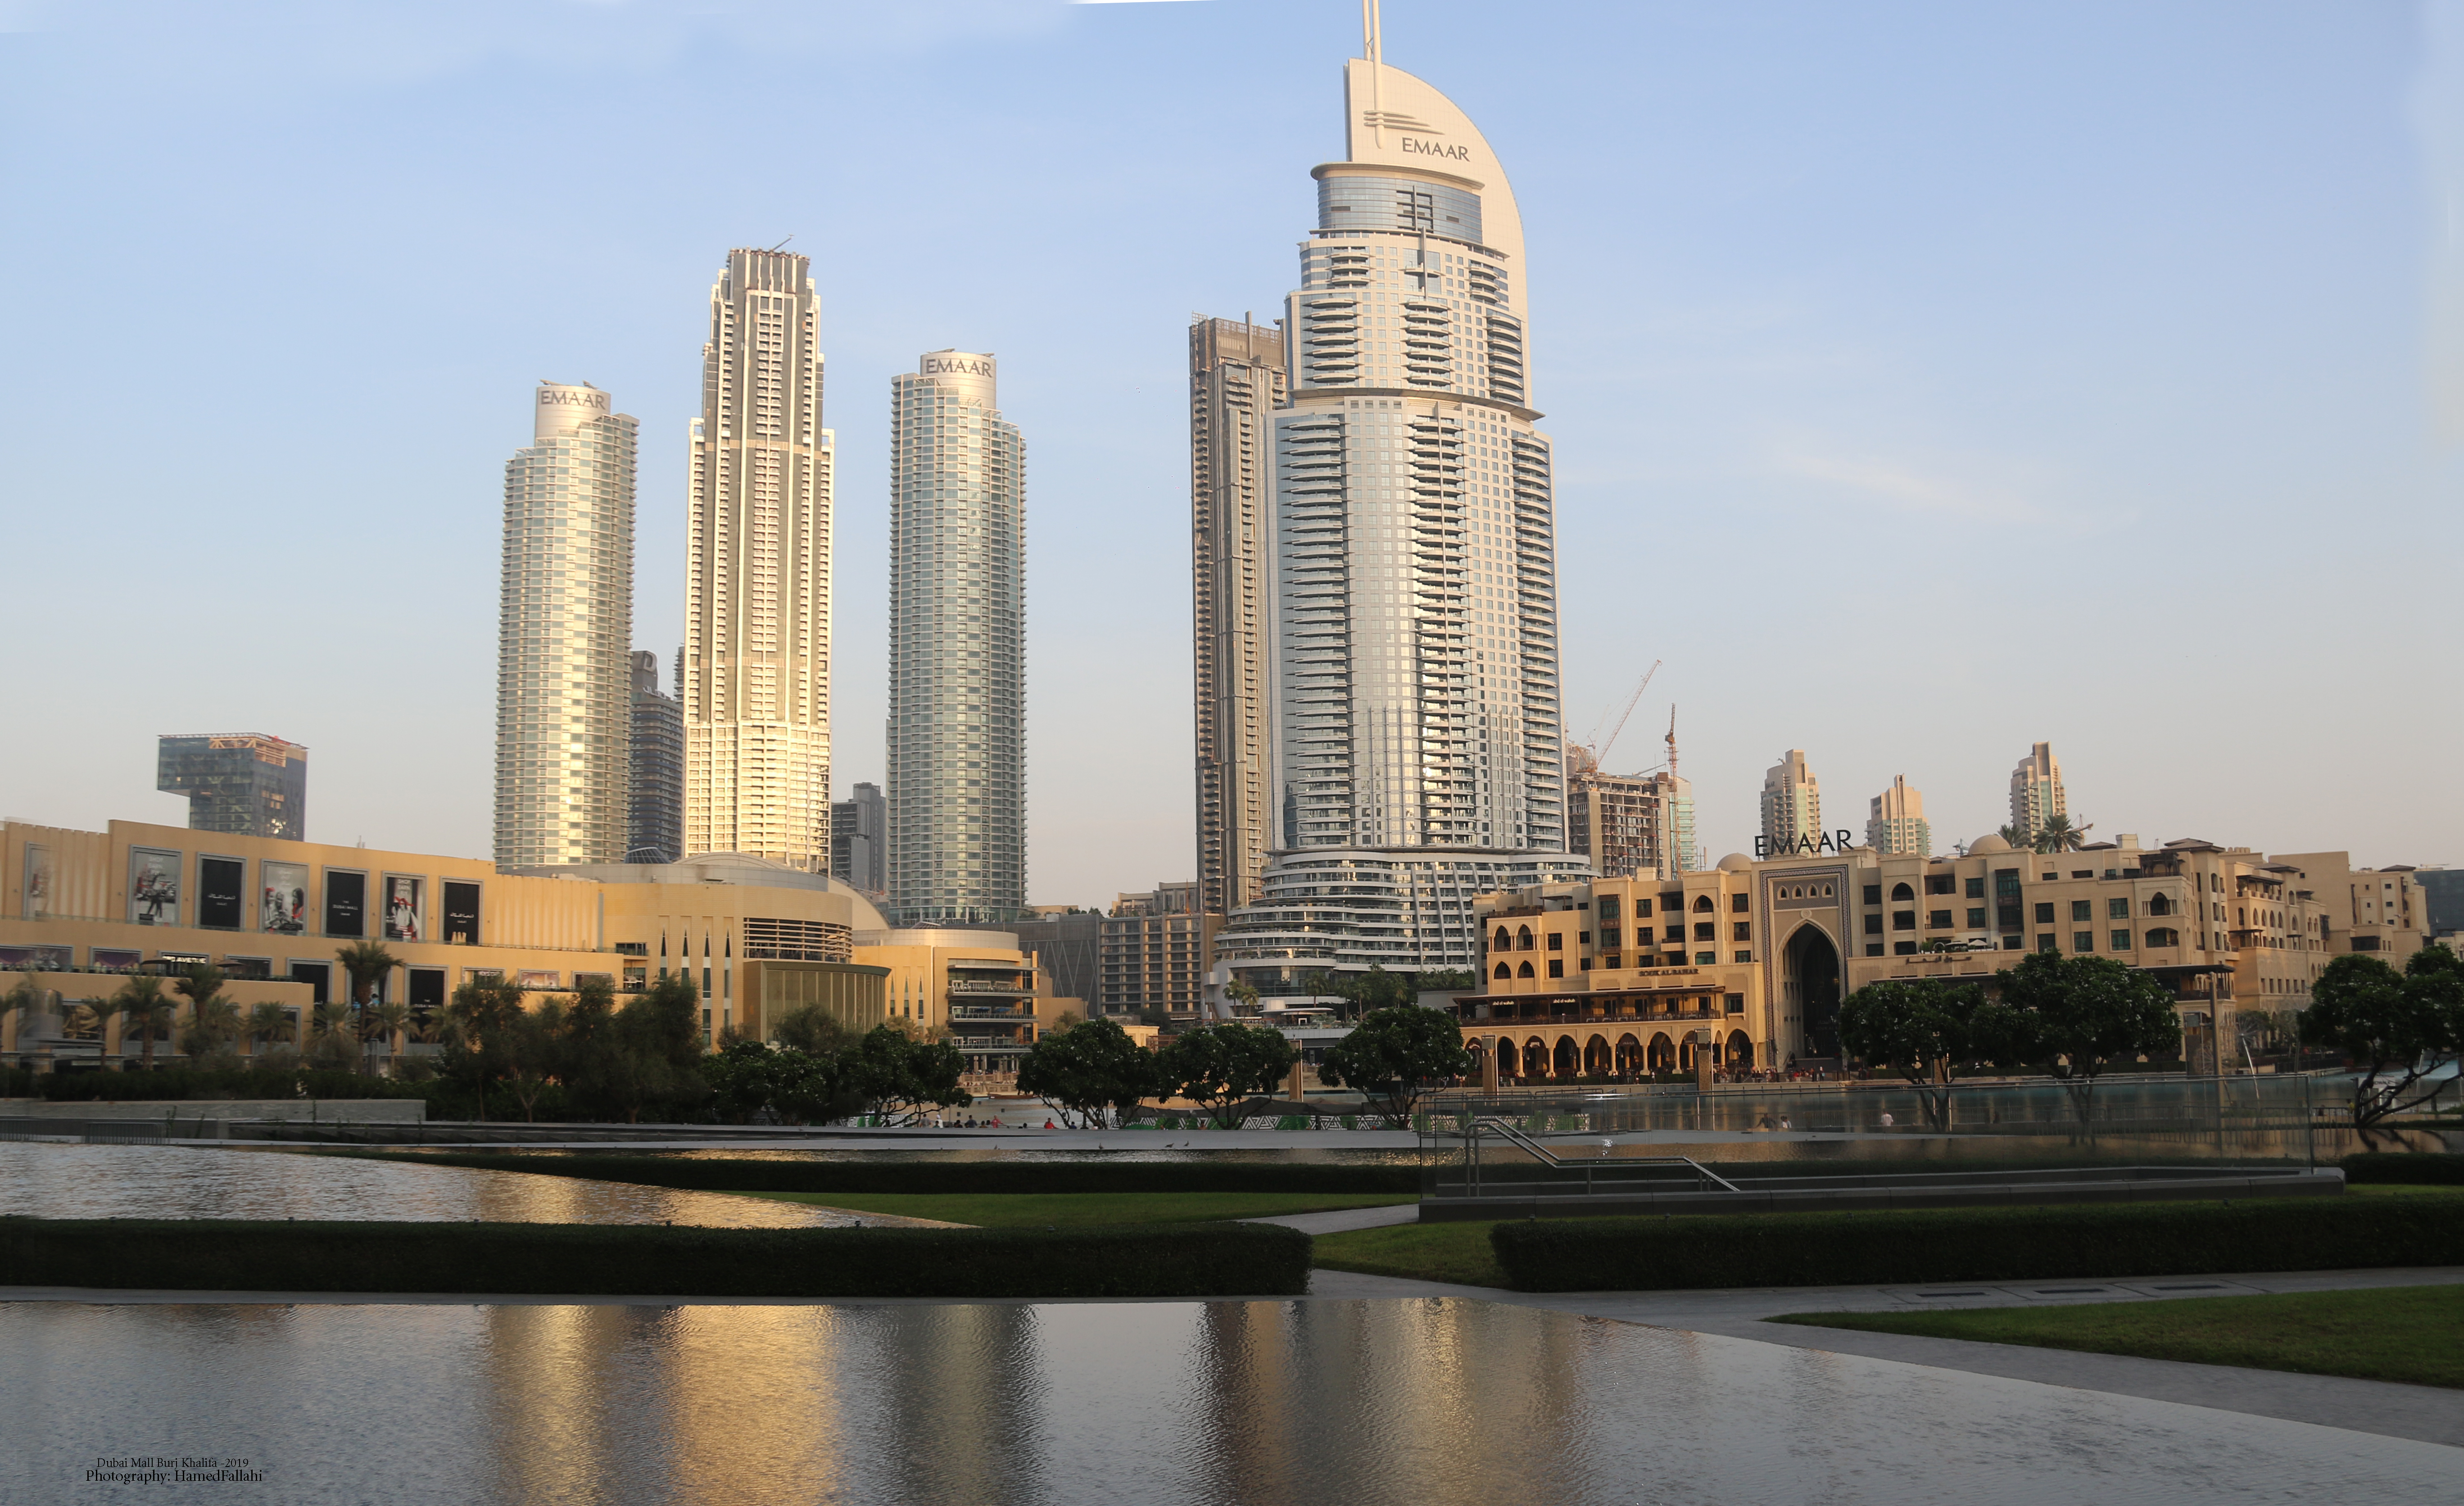
city, skyscraper, metropolitan area, cityscape, skyline, tower block, urban area, metropolis, daytime, human settlement, landmark, building, downtown, sky, architecture, reflection, tower, condominium, mixed use, commercial building, corporate headquarters, real estate, river, headquarters, residential area, apartment